Macdara

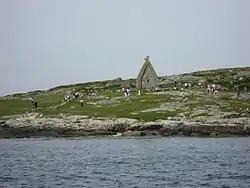
St. Macdara’s Island

Mac Dara was a sixth century Irish Christian saint who lived on an island off the west coast of Ireland. His feast day is September 28; the (Feast of Macdara) occurs on July 16.